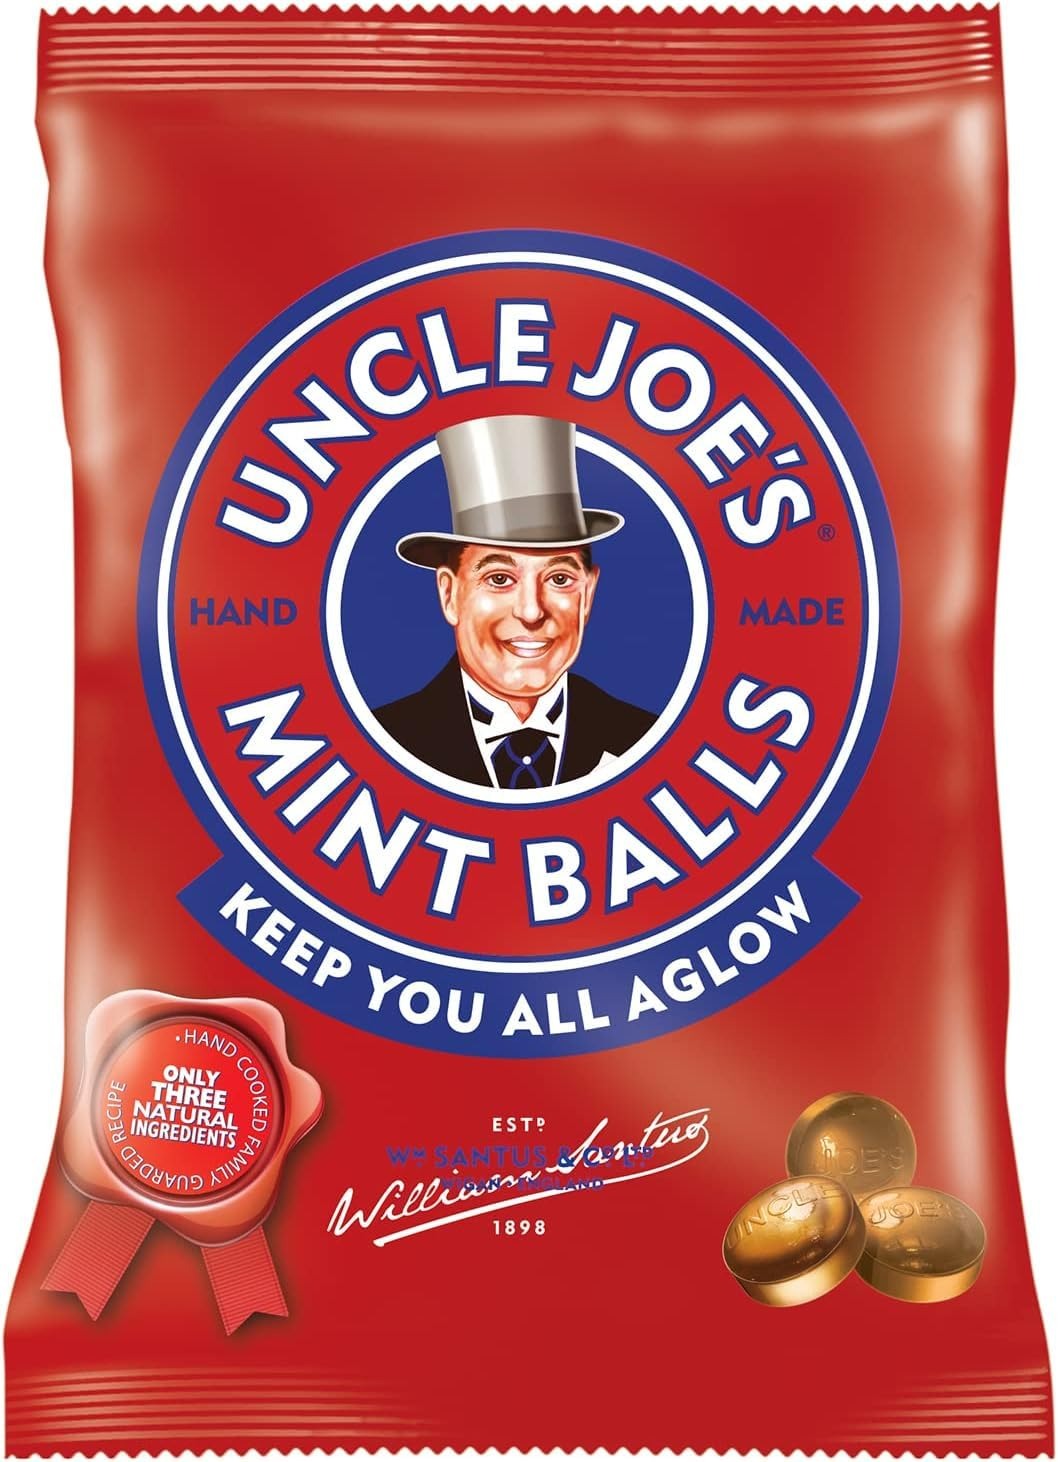
Item Name: Uncle Joe's Mint Balls | Traditional Peppermint Flavor | Natural, Gluten-Free & Vegan | Hand Cooked on Open Fires | Individually Wrapped | UK Imported Hard Candy | 3.17 Oz (90 g)
Bullet Point 1: Classic British Candy: Uncle Joe's Mint Balls are a beloved traditional confectionery from the UK
Bullet Point 2: Perfect Size: Each bag contains 3.17 ounces (90 grams) of these delightful minty treats
Bullet Point 3: Intense Mint Flavor: Experience a burst of refreshing and invigorating mint flavor with every bite
Bullet Point 4: Handcrafted Excellence: Uncle Joe's Mint Balls are meticulously made using a time honored recipe for a truly authentic taste
Bullet Point 5: Long Lasting: These hard candy balls are designed to dissolve slowly, providing a long lasting and enjoyable minty experience
Value: 3.17
Unit: Ounce

Price: 9.3